Puzzle & Dragons

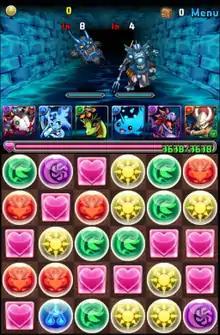
The puzzle aspect of "Puzzle & Dragons". Two enemy monsters are shown on the top half inside of the dungeon, the player's team of six monsters and current health in the center area, and the orb tiles to be matched in the bottom.

The puzzle system in "Puzzle & Dragons" is found within the game's dungeons, where the play of a tile-matching puzzle determines the strength of the player's monsters' attacks. Dungeons consist of certain numbers of waves of enemy monsters, each with their own offensive and defensive statistics. The player must clear all of the dungeon's floors without having their team's collective HP drop to zero. The game screen is split, with the enemy monsters appearing on the top half of the screen, and a 6-by-5 tile grid appearing on the bottom, divided by the player's own team of monsters.